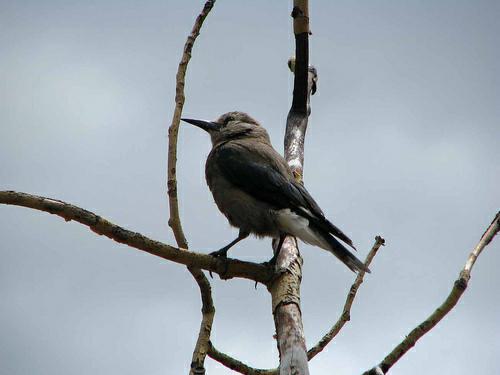
A photo of a clark nutcracker